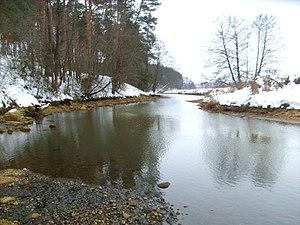
La Drout est une rivière de Biélorussie et un affluent de la rive droite du Dniepr.